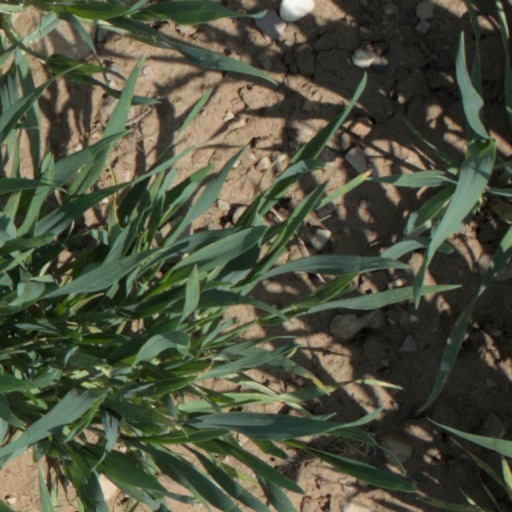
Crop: wheat